A Month of Sundays (2001 film)

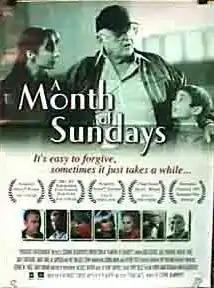

A Month of Sundays is a 2001 American film directed by Stewart Raffill. It stars Rod Steiger in one of his final film roles and Sally Kirkland.